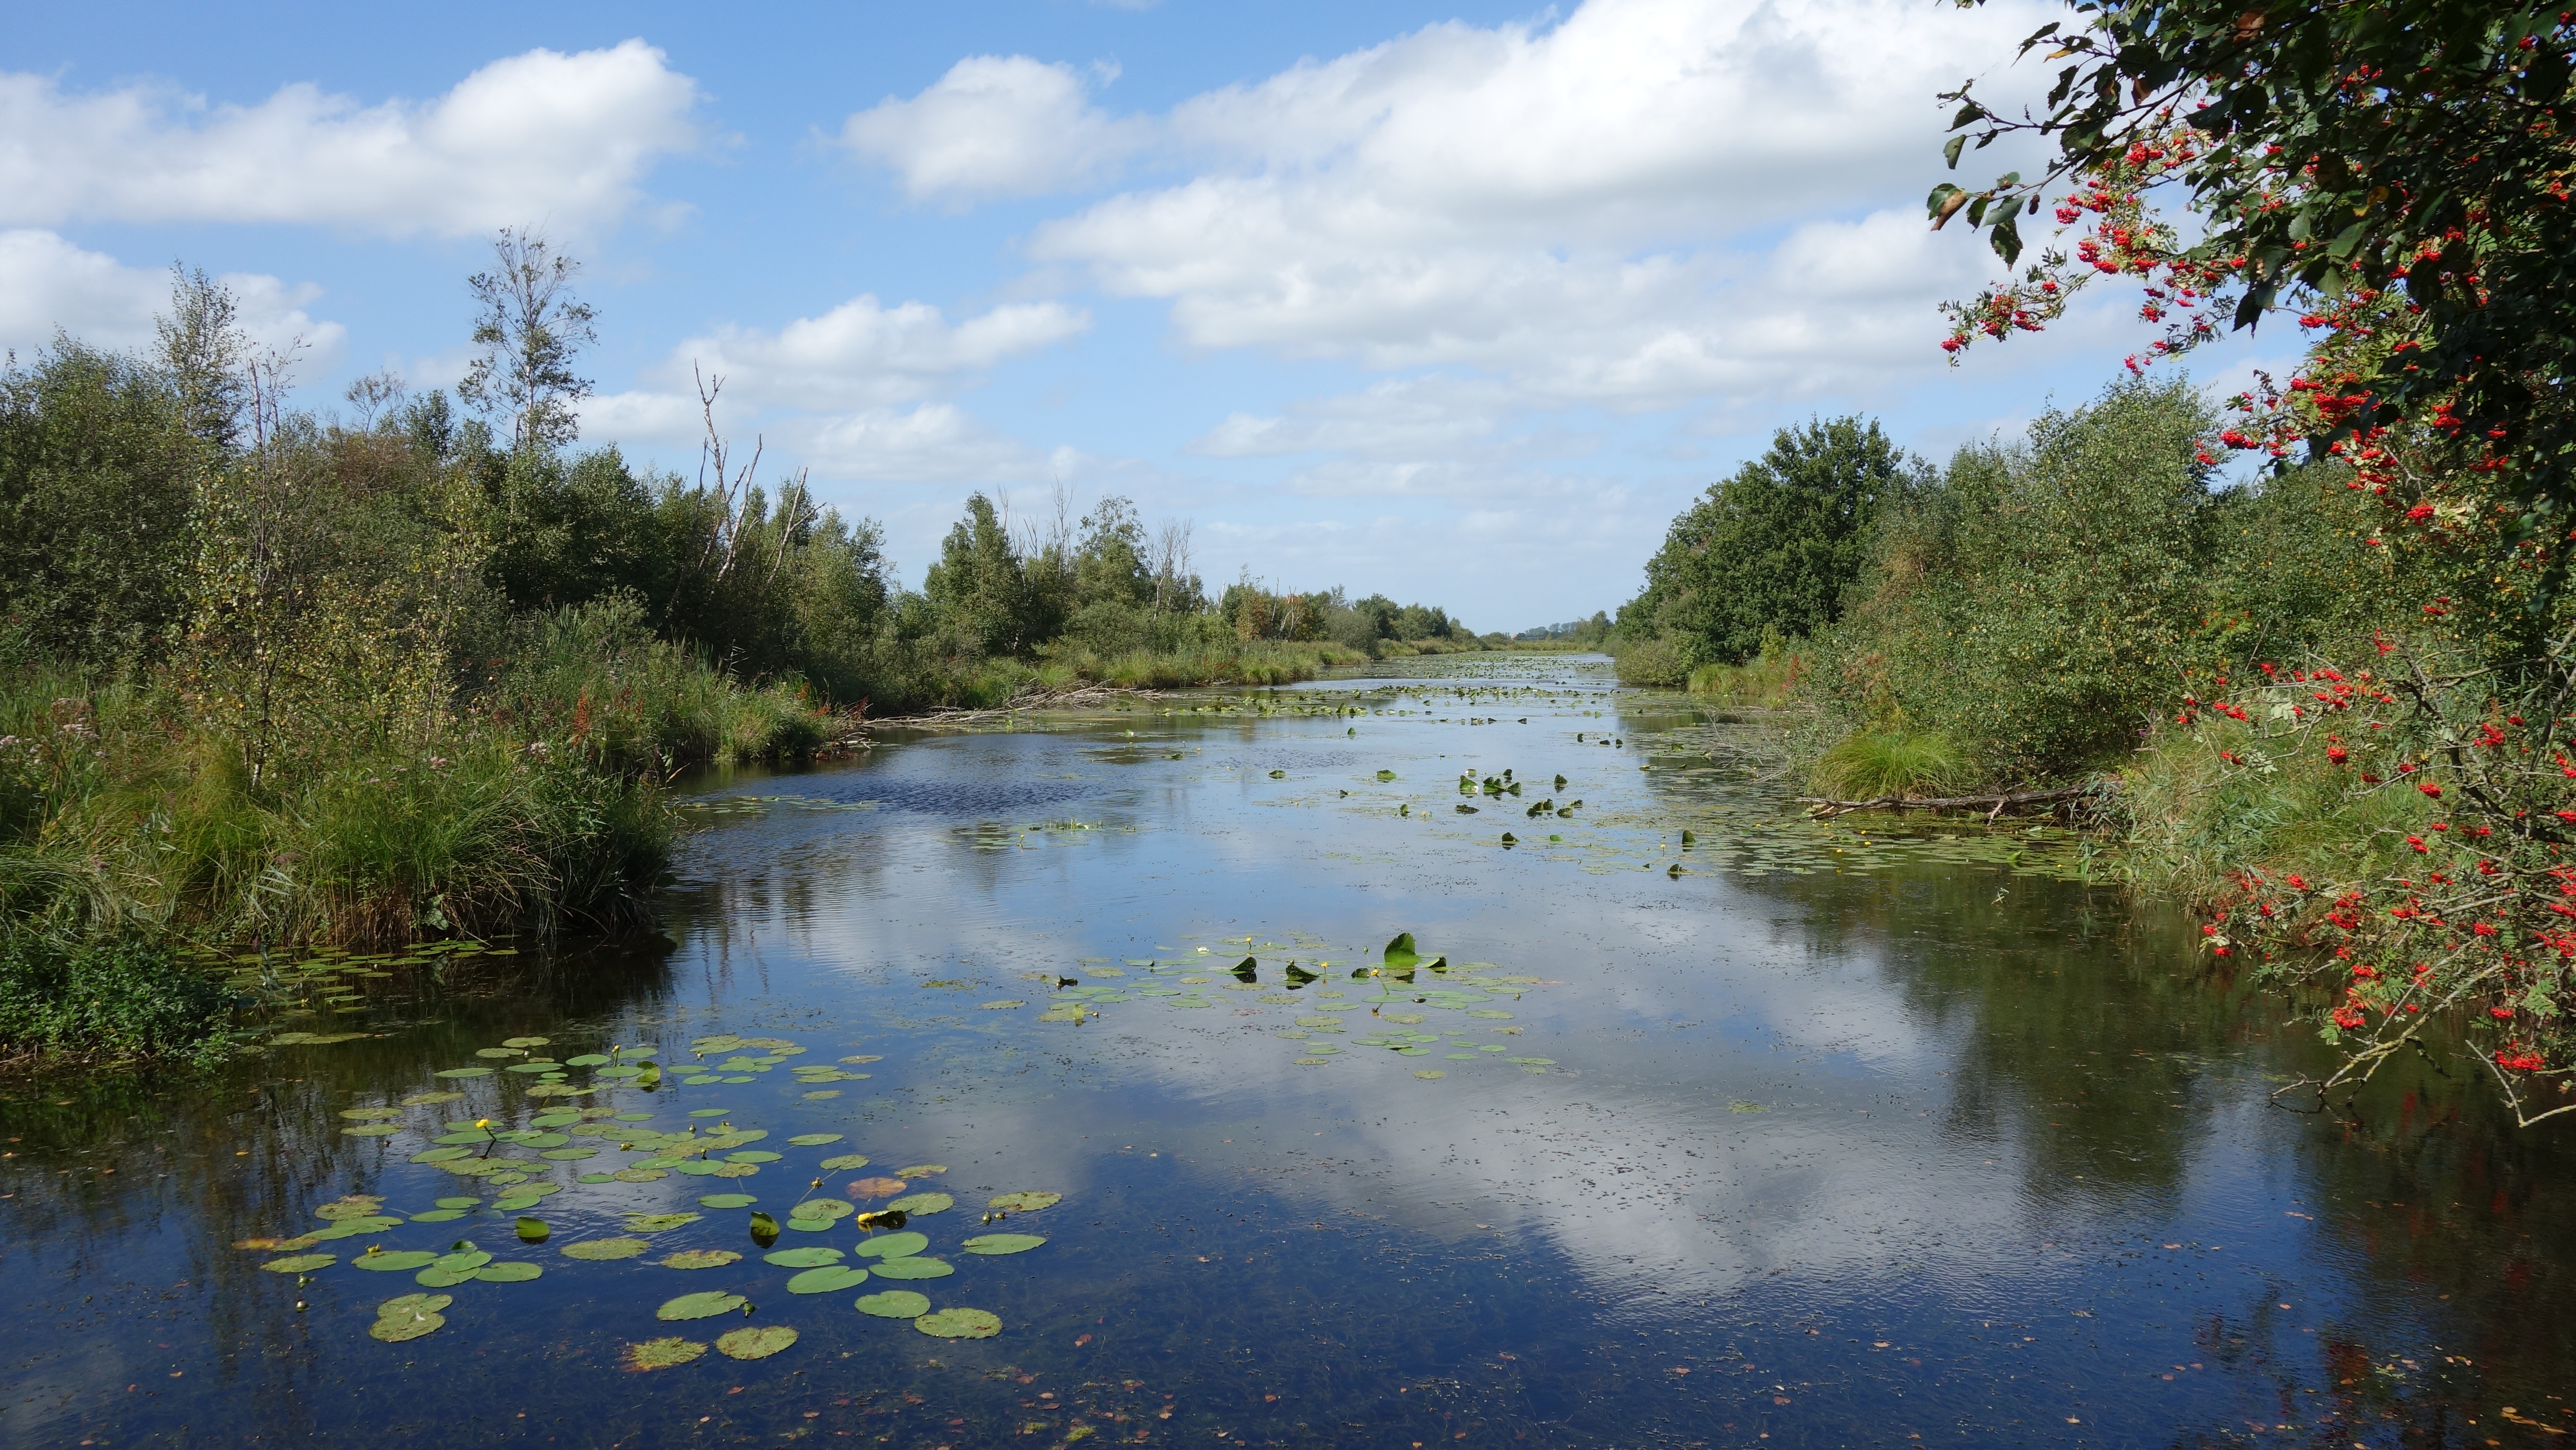
landscape, tree, water, nature, marsh, wilderness, leaf, lake, river, pond, stream, reflection, autumn, reservoir, waterway, body of water, bright, wetland, habitat, natural water, of course, ecosystem, fish pond, natural environment, protected nature area